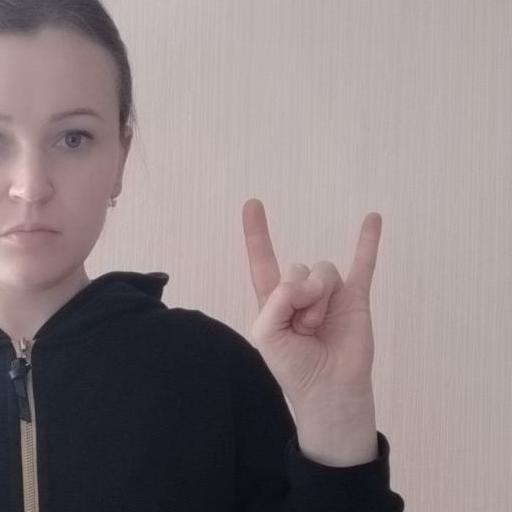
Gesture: rock